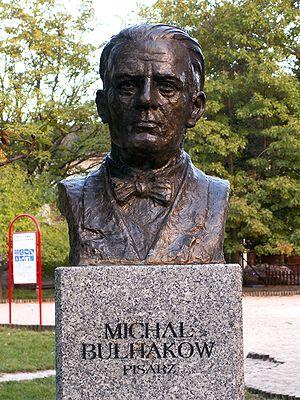
Mikhaïl Afanassievitch Boulgakov, né le 3 mai 1891 à Kiev et mort le 10 mars 1940 à Moscou, est un écrivain et médecin russe puis soviétique.